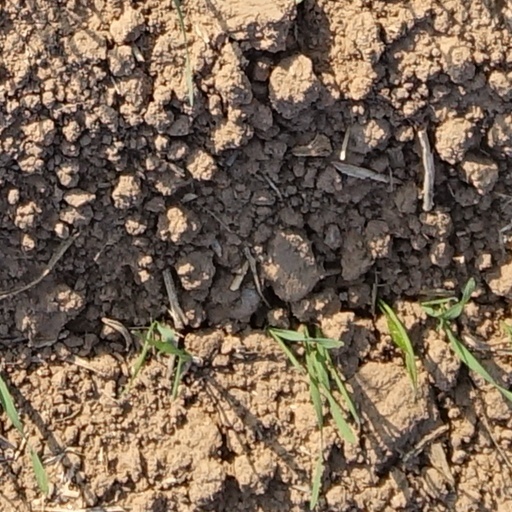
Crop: wheat